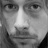
Emotion: neutral